Old Orchard Street Theatre

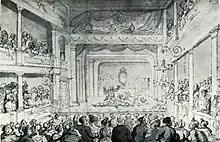
Old Orchard Street Theatre. Drawn by Thomas Rowlandson circa 1790

Palmer obtained a royal patent in 1768 which enabled the use of the title 'Theatre Royal'; the first to achieve this outside London. He handed control to his son, also John Palmer who worked as his father's London agent, frequently travelling between London and Bath. Palmer also owned the Theatre Royal, King Street, in Bristol, which now houses the Bristol Old Vic. The two theatres shared one acting company, so Palmer had to move his actors, stagehands and props quickly between Bristol and Bath, he set up a coach service which provided safe, quick and efficient transport for his actors and materials. Later, when Palmer became involved in the Post Office, he believed that the coach service he had previously run between theatres could be utilised for a countrywide mail delivery service. He continued to manage the theatre until 1785 when he was appointed as Comptroller-General of the Post Office, and handed control to two existing members of the company, William Keasberry and William Wyatt Dimond. Keasberry (1726–1797) was associated with the theatre as actor and manager from 1757 to 1795, first acting as manager during the season of 1760.